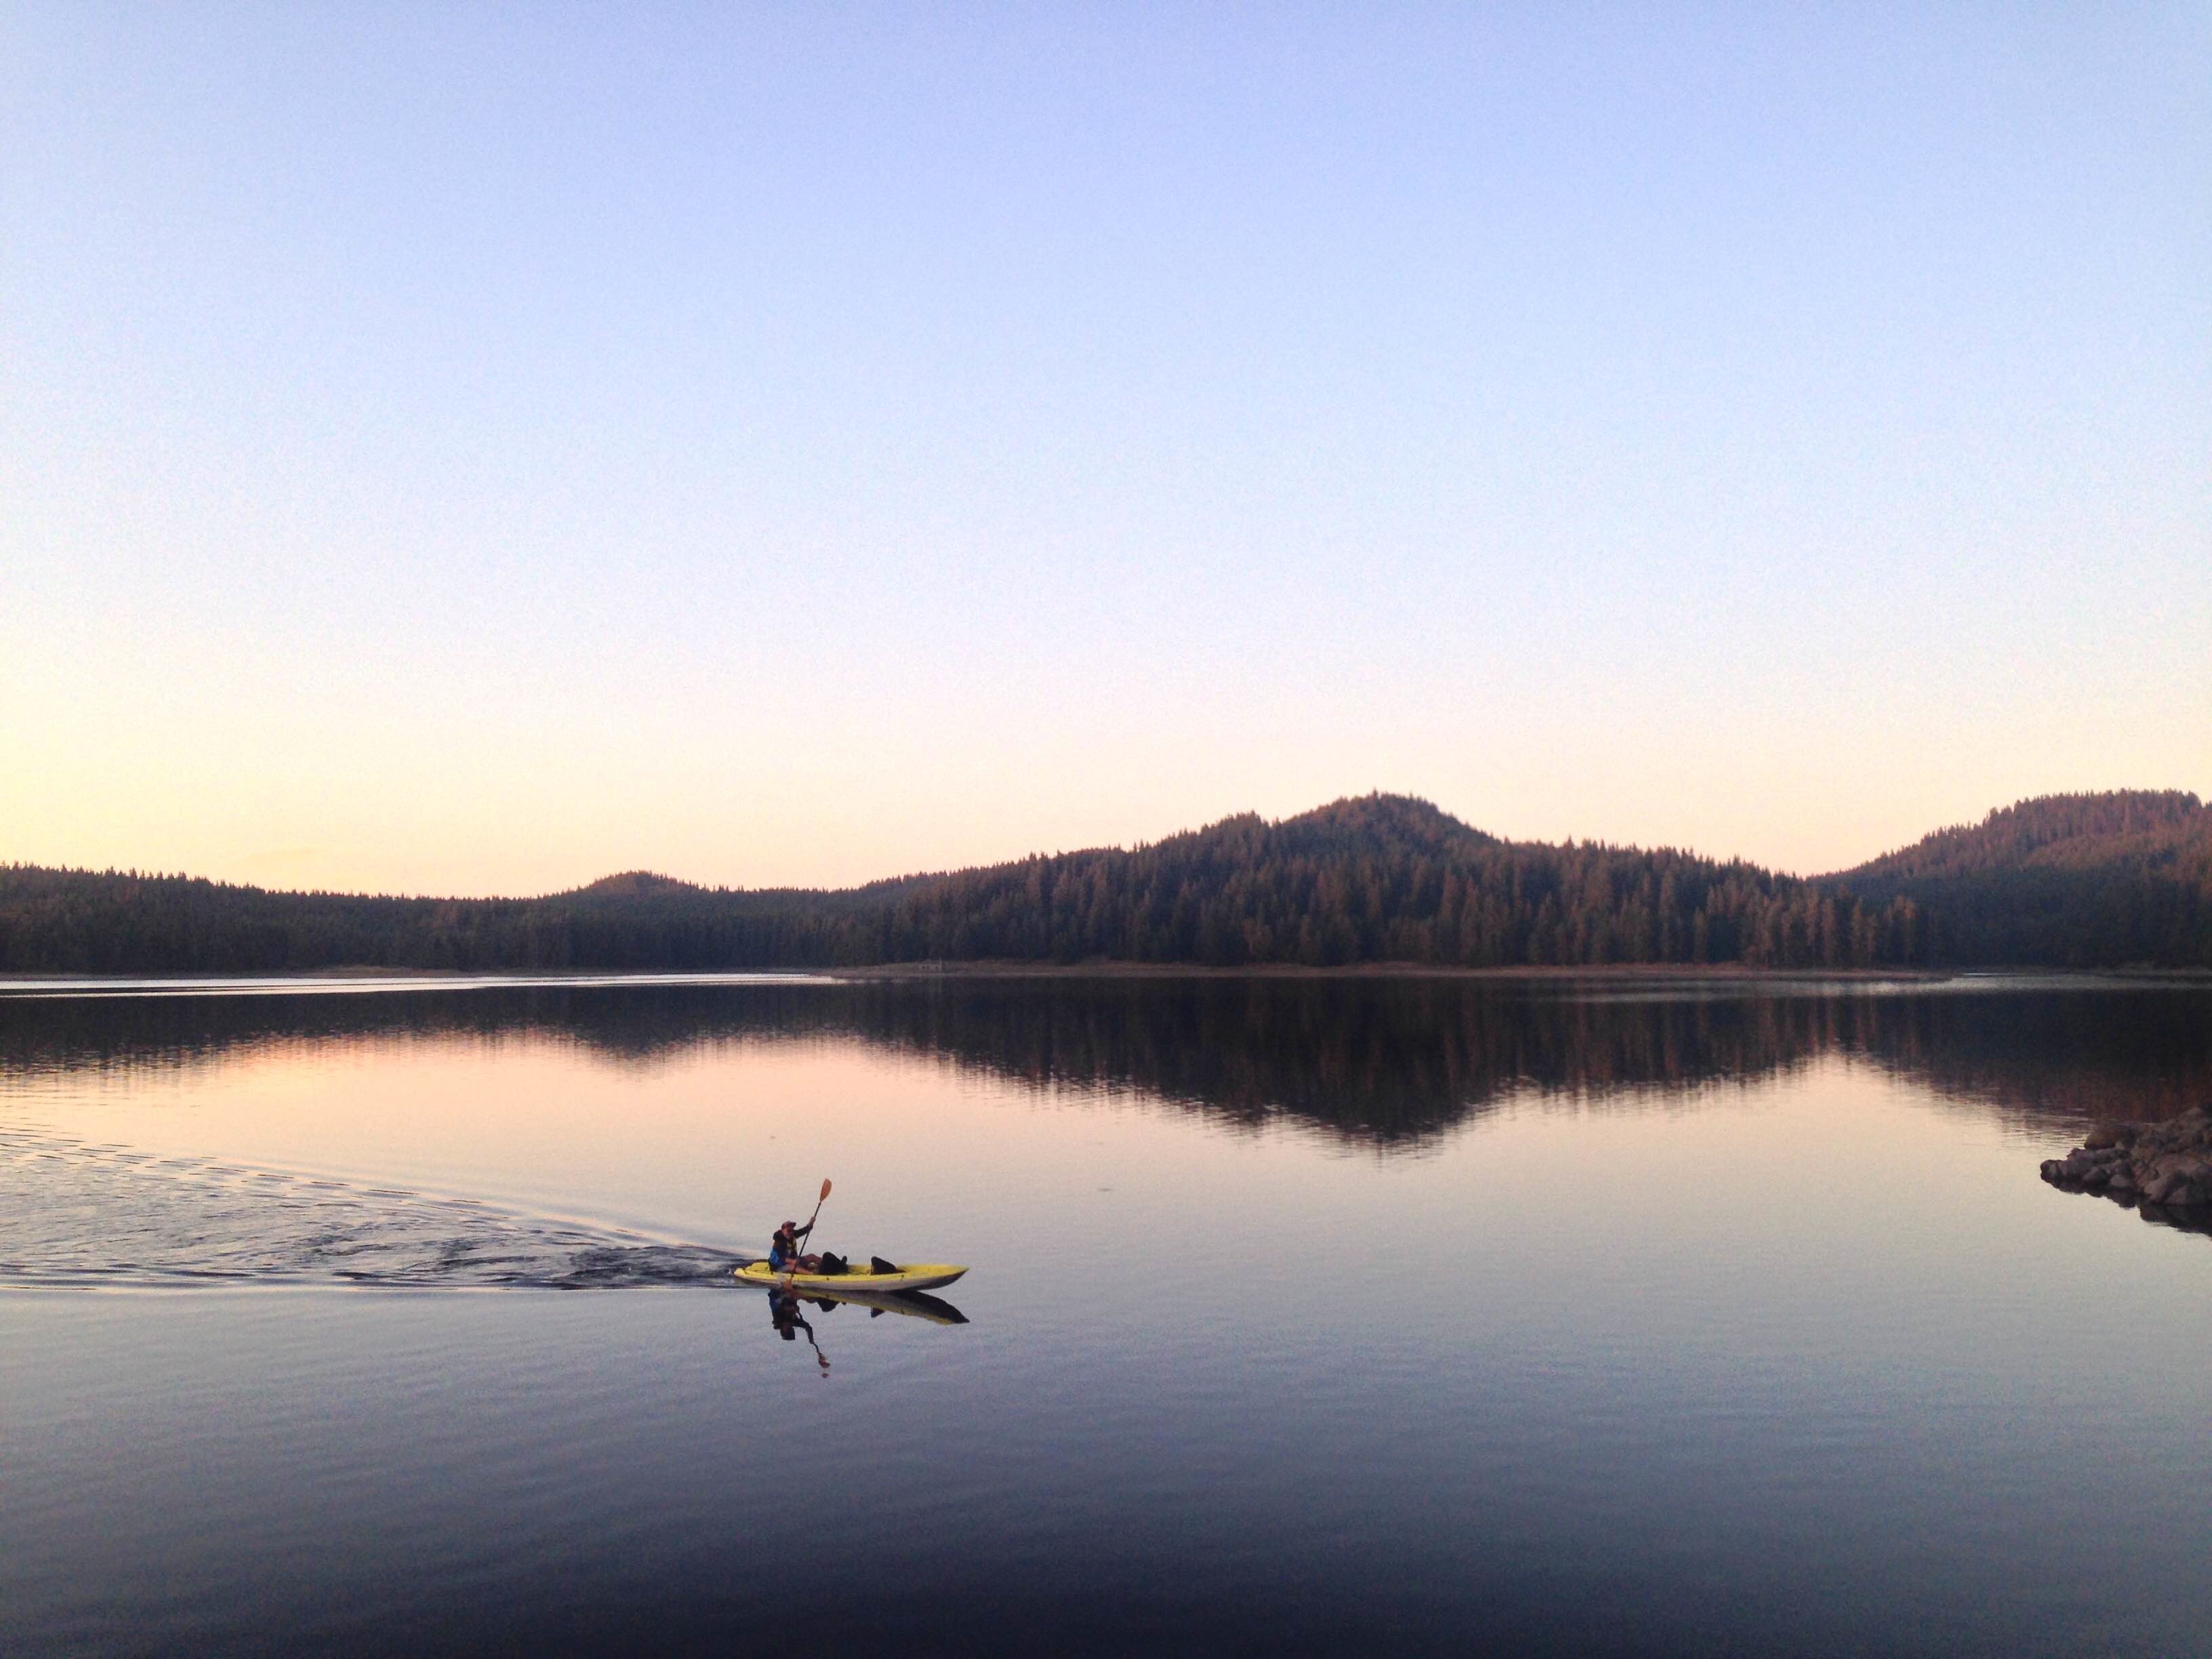
boat, morning, lake, dawn, river, dusk, reflection, vehicle, reservoir, boating, loch